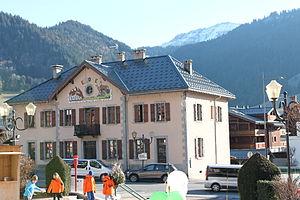
École élémentaire publique des Eterlous de Praz-sur-Arly (Haute-Savoie)
Praz-sur-Arly est une commune française située dans le département de la Haute-Savoie, en région Auvergne-Rhône-Alpes.